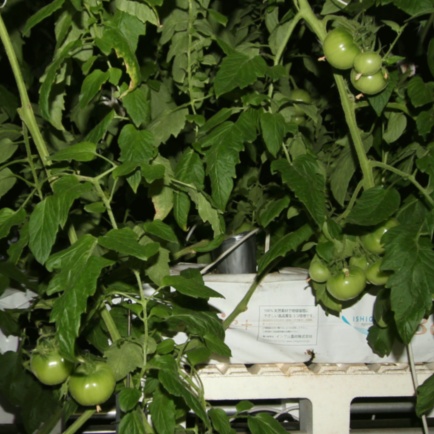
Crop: tomato